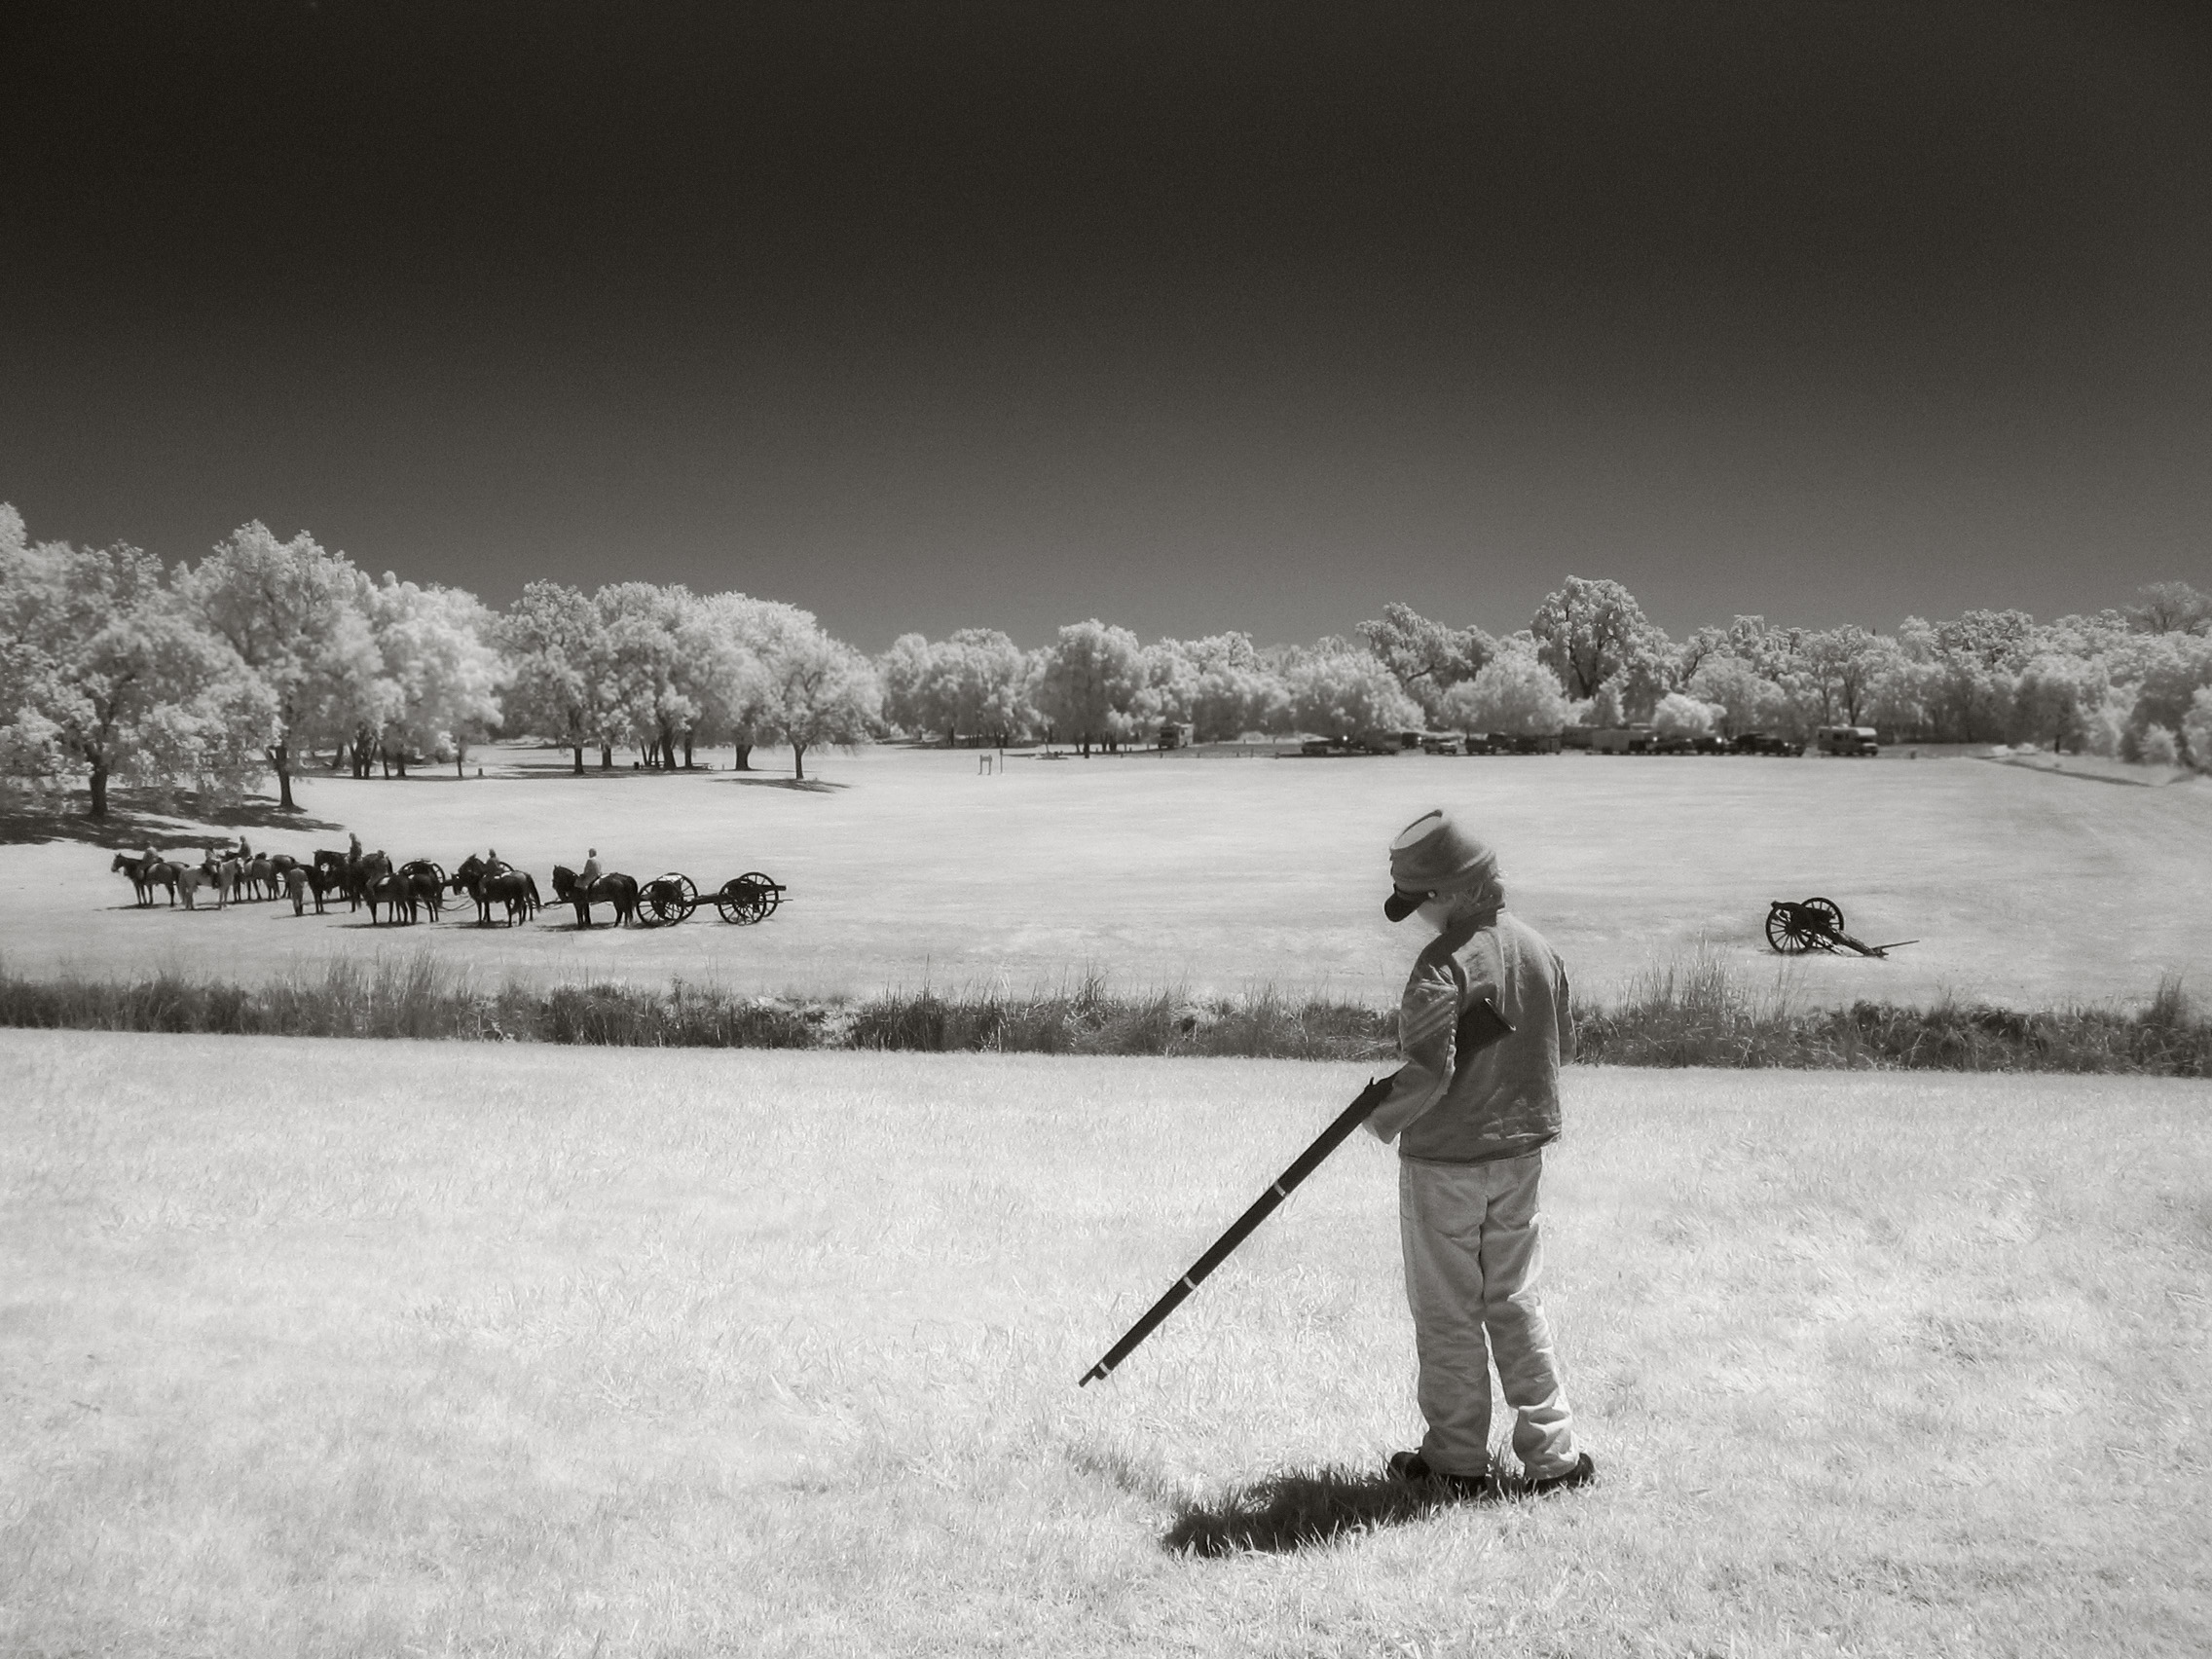
snow, winter, black and white, photography, youth, canon, weather, child, monochrome, season, fight, war, children, photograph, dreams, combat, artillery, valor, monochrome photography